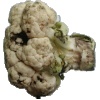
Label: Cauliflower 1